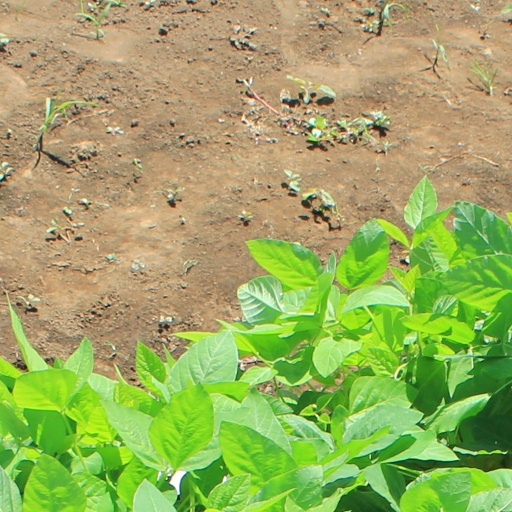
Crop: soybean